History of the Marshall Islands

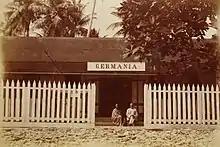
The "gastwirtschaft" Germania at Jabor, Jaluit

After the death of iroijlaplap Kaibuke during the typhoid outbreak of 1863, his two nephews Loiak and Kabua disputed who should succeed him as the paramount chief of the southern Ralik Chain. Loiak was the iroij of Ebon Atoll and the elder nephew, who traditionally would have succeeded his uncle, but Kabua, the iroij of Jaluit Atoll, married Kaibuke's widow, making him the step-uncle and guardian of his elder cousin. Both chiefs sought support from foreigners by befriending missionaries and working with German copra traders in order to maintain influence.